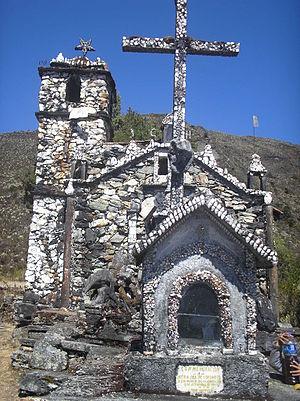
Juan Félix Sánchez, de son nom complet Juan Félix Sánchez Sánchez est un artiste et artisan vénézuélien, né à San Rafael de Mucuchíes le 16 mai 1900 et mort dans la même ville le 18 avril 1997. Artiste éclectique, tisseur et architecte autodidacte, il a notamment conçu la Capilla de San Rafael de Mucuchíes, et à El Tisure, une zone montagneuse des Andes vénézuéliennes, le Capilla del Filo, et celle d'El Bohío, dédiée à Notre-Dame de Coromoto.